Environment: real
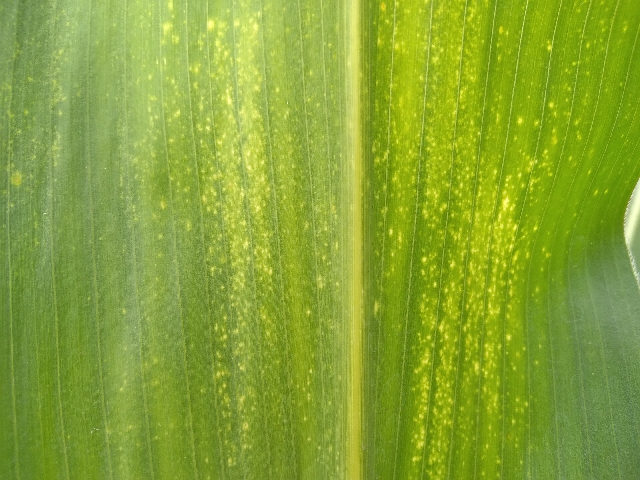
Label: lethal_necrosis